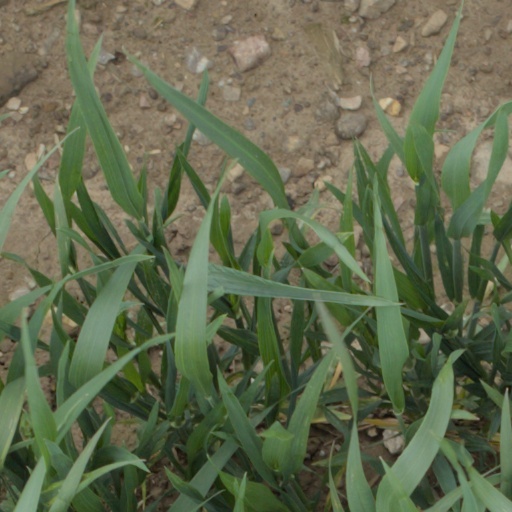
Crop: wheat